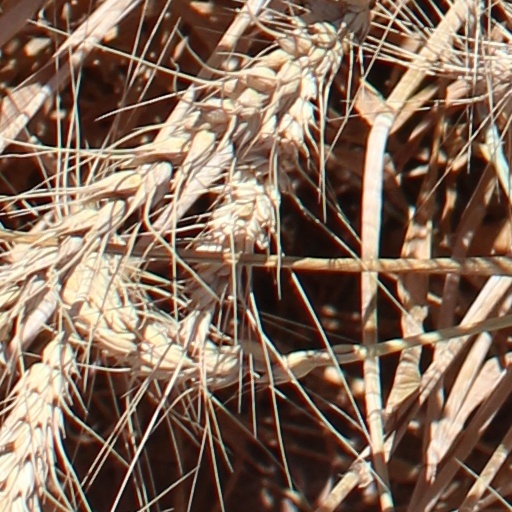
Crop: wheat